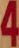
Number: 4